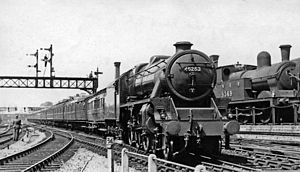
Marylebone Station / National Rail / Historie / Før 1958 – GCR og LNER
Lyntog fra Manchester ankommer i 1948, trukket af et LMS-lokomotiv.
Marylebone Station eller London Marylebone er en National Rail- og London Underground-station i det centrale London. Den er placeret midtvejs mellem fjerntogsstationerne Euston og Paddington, cirka 1,6 km fra hver.